U.S. Route 17 in South Carolina

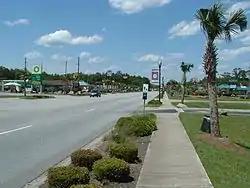
US 17 in Hardeeville

US 17 enters South Carolina in Jasper County as a two-lane road and, within , enters Hardeeville, where it becomes a four-lane configuration. US 17 intersects I-95 at exit 5 in Hardeeville and after the intersection with US 321, runs parallel to I-95 until Ridgeland, where it merges with the Interstate at exit 22 until Point South. At Point South, US 17 leaves I-95 at exit 33 and heads eastward into northern Beaufort County, sharing a concurrency with US 21 until Gardens Corner. US 21 splits off to Beaufort while US 17 heads northeast into the ACE Basin and Colleton County. Once in Jacksonboro, the road enters into Charleston County crossing over the Edisto River and regaining a four-lane configuration for the remainder of the state. The road passes through several rural communities as it approaches Charleston from the west. Just before the interchange with I-526, major commercial development starts and continues into the West Ashley neighborhood of Charleston. The route then approaches the Ashley River.